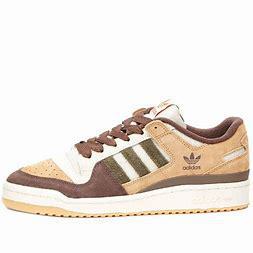
Brand: Adidas
Model: Forum Cl